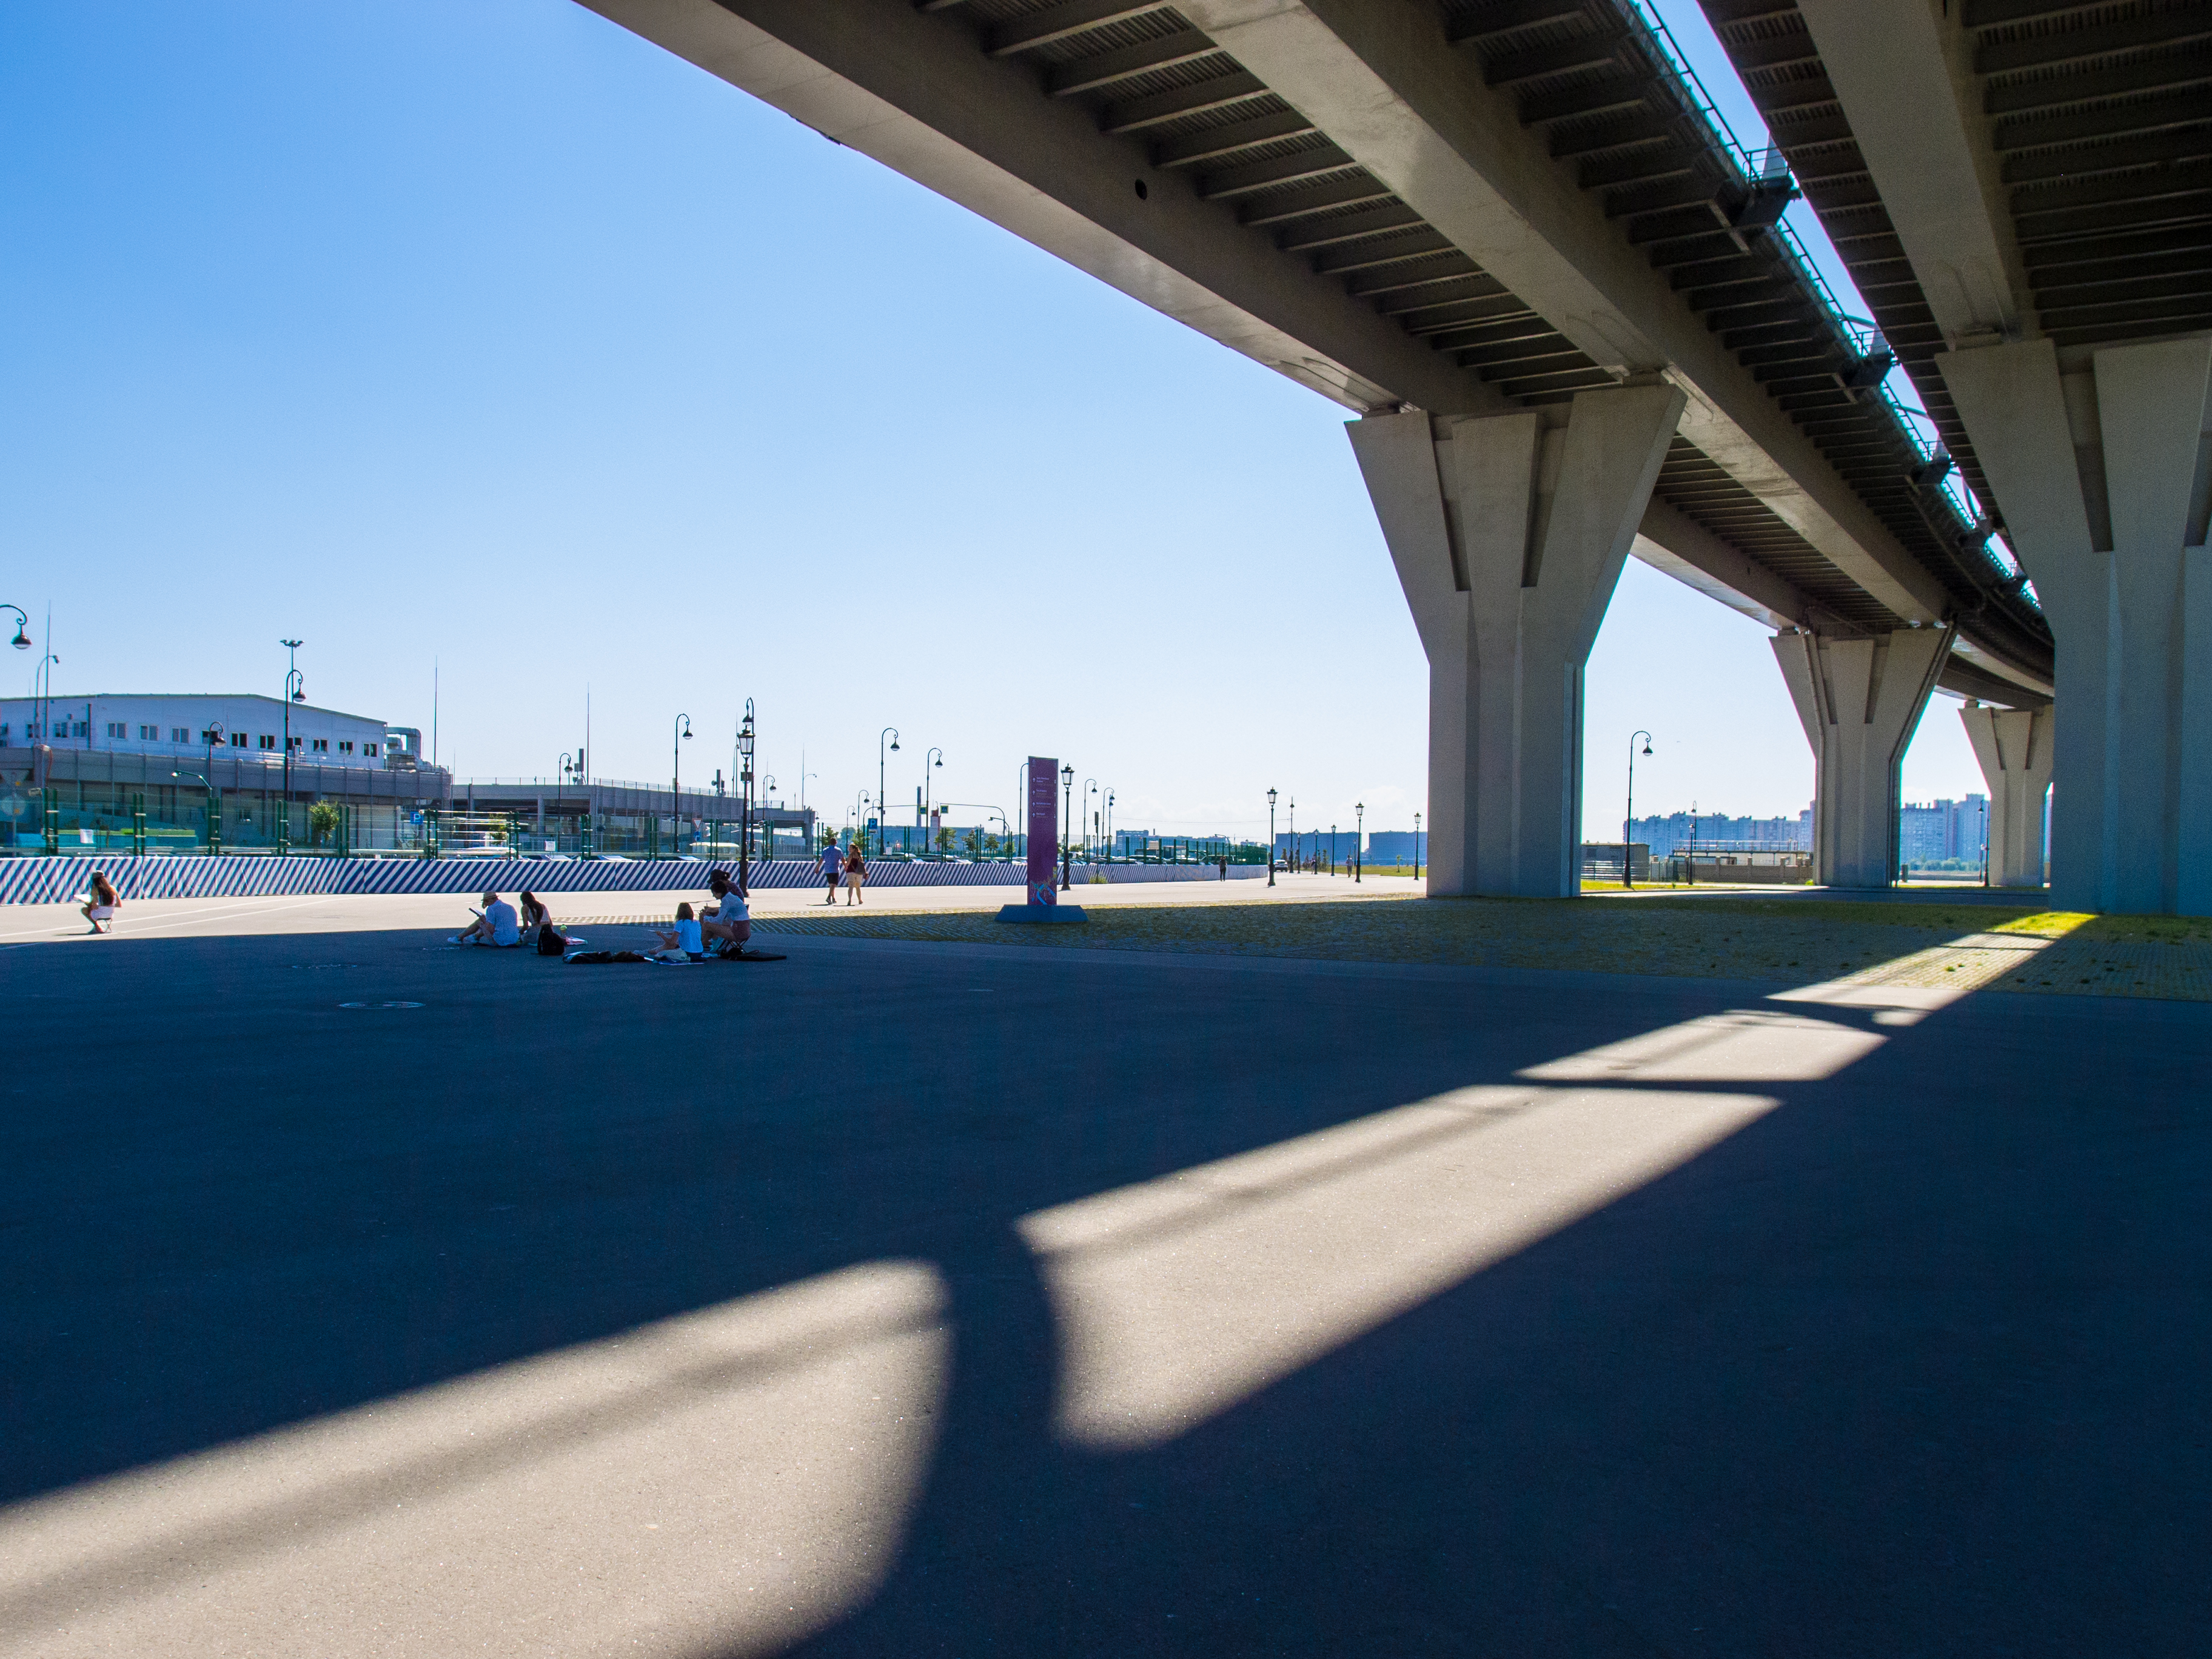
images, sky, azure, road surface, asphalt, architecture, vehicle, shade, public space, road, city, bridge, girder bridge, concrete, overpass, concrete bridge, race track, grass, walkway, recreation, nonbuilding structure, fixed link, shadow, horizon, lane, sidewalk, air travel, sport venue, arch, box girder bridge, freeway, highway, leisure, evening, airport, transport, sports, airline, beam bridge, column, street, reflection